Infante António of Portugal

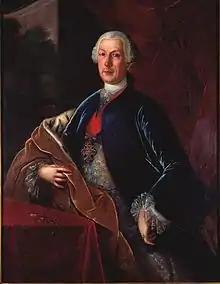
"Portrait of Infante António of Portugal", 1740

Infante António of Portugal (15 March 1695 - 20 October 1757) was a Portuguese "infante" (prince), the third surviving son of Peter II, King of Portugal, and his wife Maria Sophia of Neuburg.